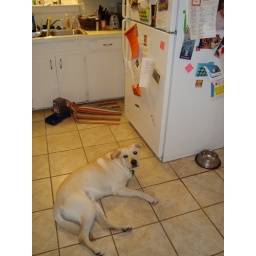
He's moved his water bowl closer to the sink just in case you don't get the hint from the whining.